Valerio Vallania

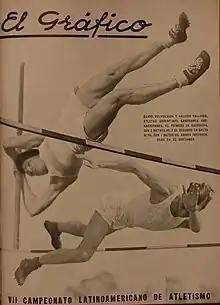
Valerio Vallania in high jump.

Valerio Ángel Vallania (14 July 1906 – 8 October 1998) was an Argentine hurdler and high jumper. He competed in the men's 110 metres hurdles at the 1928 Summer Olympics. He achieved his personal best in high jump at 1.91 metres on 26 March 1932. That was new South American record.